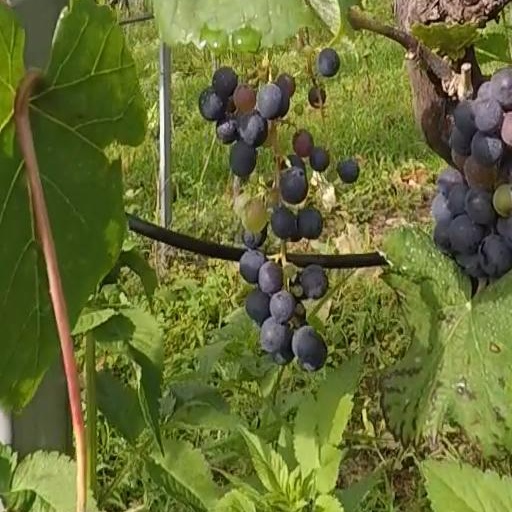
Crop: grape